Union–Miles Park

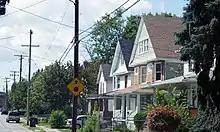
Houses on Pratt Avenue at E. 97th Street

The 1980 recession and the early 1980s recession both hit Union–Miles Park hard, leaving the community with 25 percent of its residents living below the federal poverty line. The congregation at St. Joseph Byzantine moved to the suburbs in April 1980, selling its building to Greater Zion Hill Baptist Church. The Boulevard School closed in the fall of 1980 due to falling enrollment.